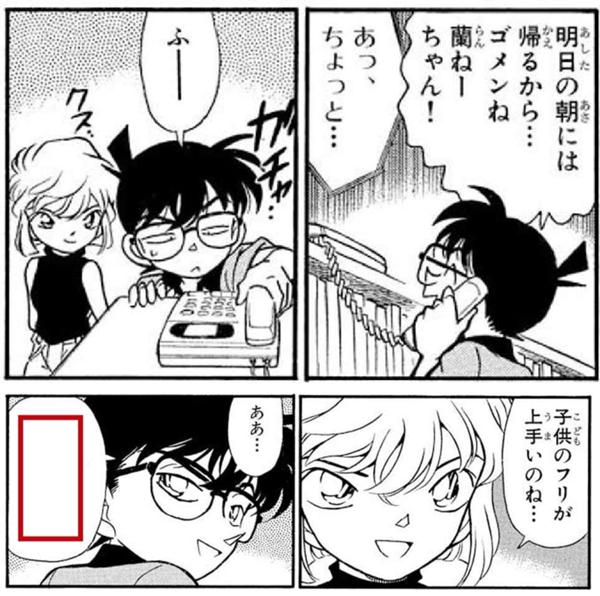
回答: 夜は立派な大人だけどな